Henry Blundell-Hollinshead-Blundell

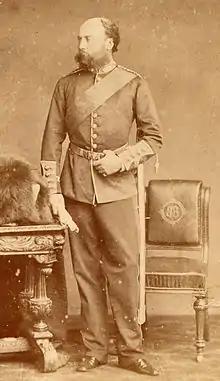
Colonel Henry Blundell-Hollinshead-Blundell circa 1862

Colonel Henry Blundell-Hollinshead Blundell (24 January 1831 – 28 September 1906) was a British army officer and Conservative politician.